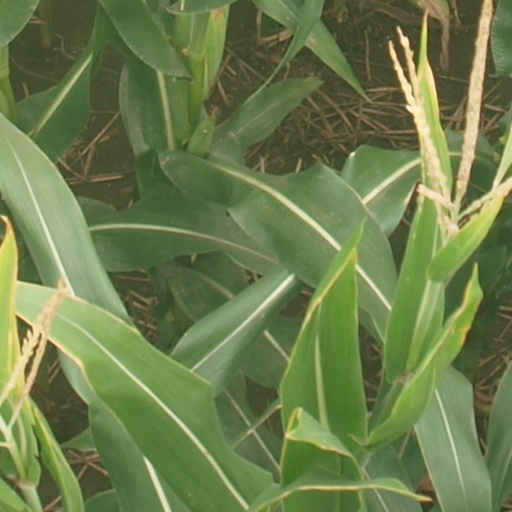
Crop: maize; corn